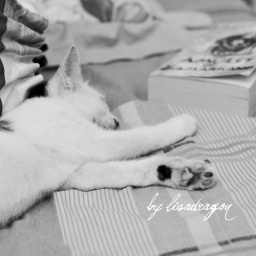
Our stray cat turned sometime-house-cat, Baby. Tired after ripping the crumpled paper intro shreds all over my bed.. sigh!